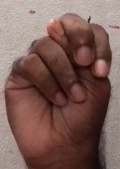
ASL sign: N